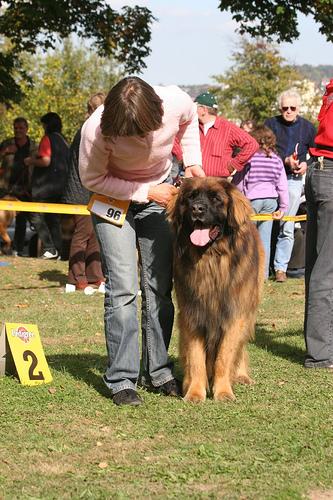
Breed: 214-n000019-Leonberg